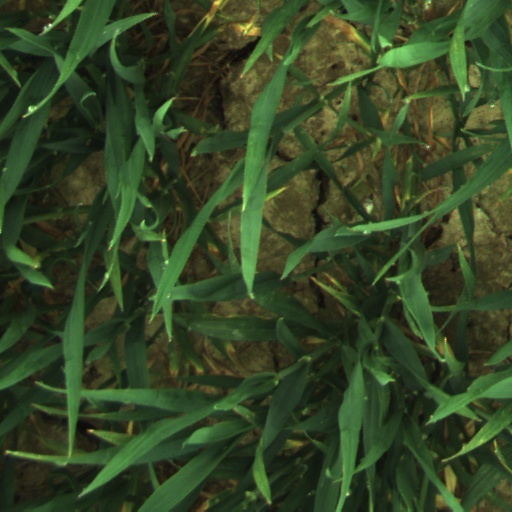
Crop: wheat